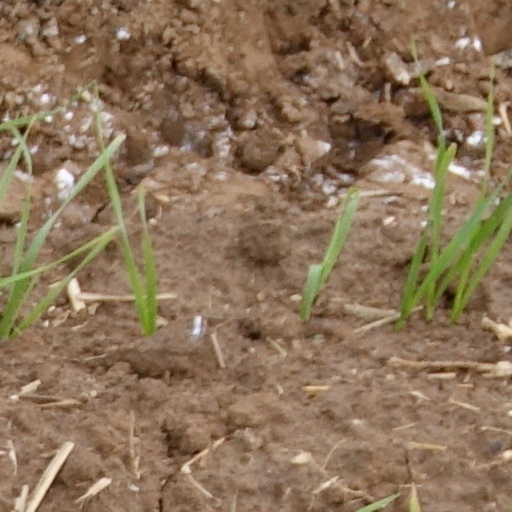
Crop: wheat